Sonora

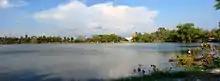
Laguna del Náinari, artificial lake in Ciudad Obregón

Habitats and vegetation vary greatly depending on elevation and rainfall. An estimated of Sonora is in arid grasslands; are covered in forests, in rainforest and in farmland. Seventy percent of the territory, or , is covered in desert vegetation or arid grasslands. The Yécora municipality in eastern Sonora has one of the highest grass diversities in Mexico. There are eight types of desert vegetation, seven of which are native to the Sonoran Desert and one in the area that transitions to the Chihuahua Desert. Most are scrubs or small bushes, which generally do not reach over in height, most of the rest are cactus, with some mangroves and other halophile plants. Many plants are rainfall sensitive, with most trees and shrubs growing leaves and flowers just before or during the rainy season, then drop their leaves afterwards. However, there are plants in flower at one time or another throughout the year. Coastal plants receive less water stress due to lower evaporation rates, and substantial moisture from dew, especially in the cooler months.